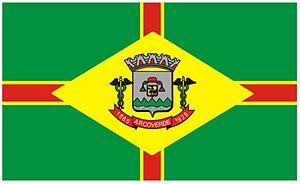
Arcoverde est une ville brésilienne de l'ouest de l'État du Pernambouc.